Military dictatorship in Brazil

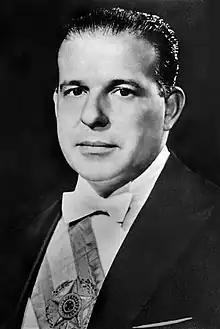
João Goulart was the left-leaning president ousted by the Armed Forces

Brazil's political crisis stemmed from the way in which the political tensions had been controlled in the 1930s and 1940s during the Vargas Era. Vargas's dictatorship and the presidencies of his democratic successors marked different stages of Brazilian populism (1930–1964), an era of economic nationalism, state-guided modernization, and import substitution trade policies. Vargas's policies were intended to foster autonomous capitalist development in Brazil by linking industrialization to nationalism, a formula based on a strategy of reconciling the conflicting interests of the middle class, foreign capital, the working class, and the landed oligarchy.